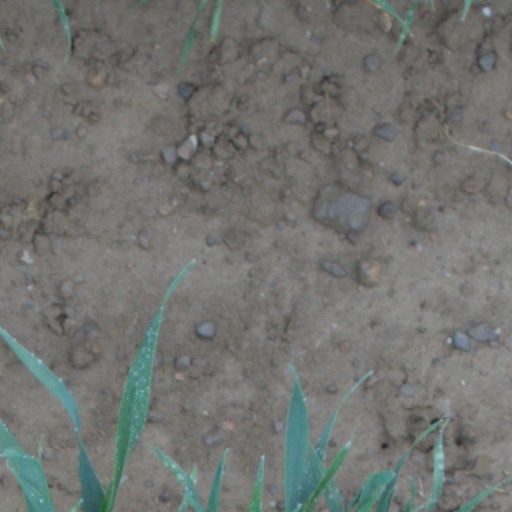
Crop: wheat